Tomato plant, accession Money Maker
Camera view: bottom (45 deg); turntable rotation: 330 degrees
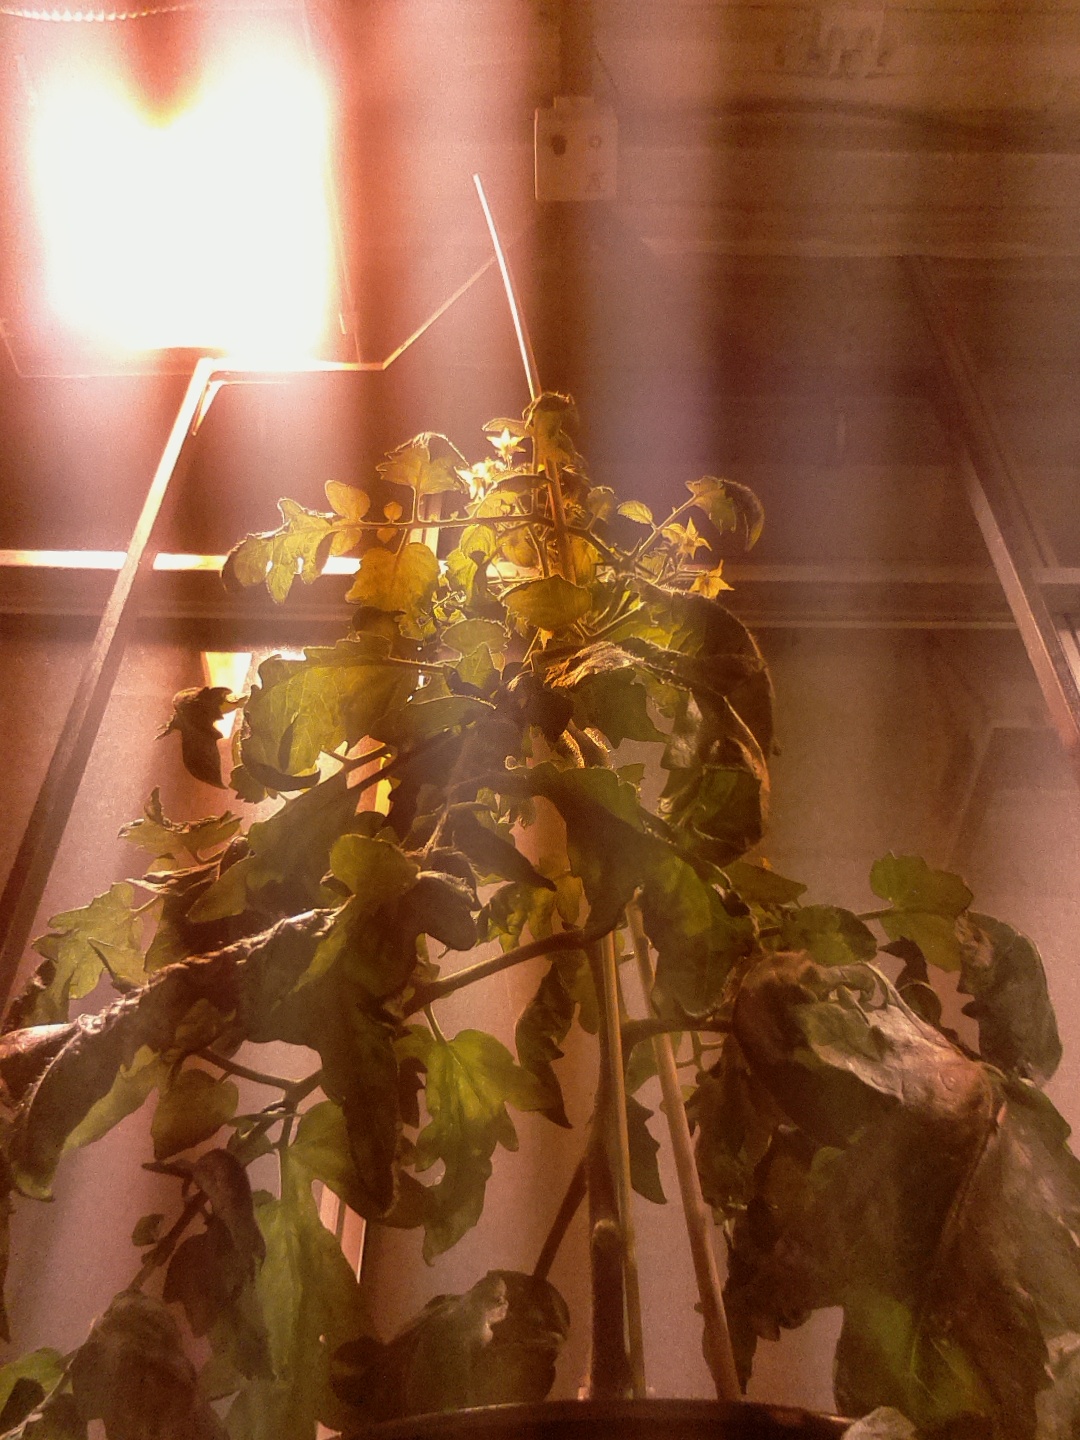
BBCH growth stage 67: Full flowering, 70%-80% of flowers open, more petals falling